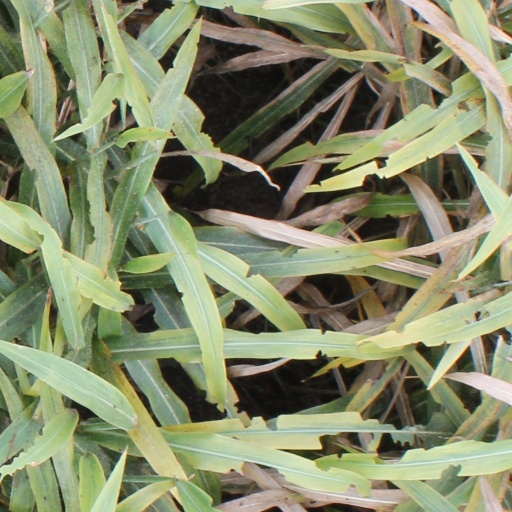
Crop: sorghum